Yokneam Moshava

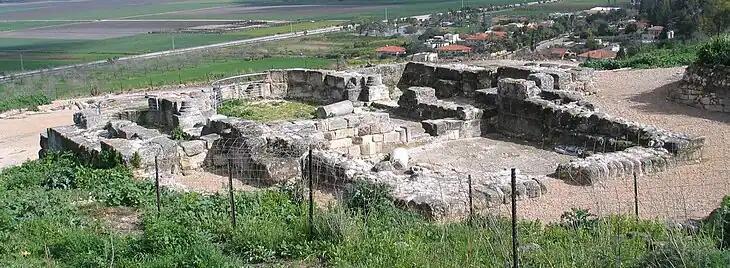
Tel Yokneam archaeological site.

Yokneam is also mentioned in as one of the borders of the Tribe of Zebulun: